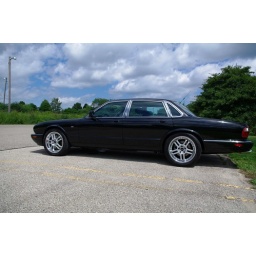
Liquid on the ground is condensation water from the AC, no leaks or squeaks in this car, it is like new.